Suzuki Raider 150

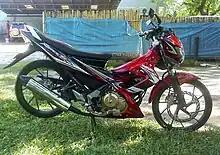
Suzuki Raider 150 (first facelift)

In 2008, the Raider got its first facelift and moved the assembling completely to Indonesia. Suzuki Raider R150 got a slight makeover in its design, the most notable change was headlight has changed inspired by that of the GSX-R600/750 superbikes. The Raider 150 was released in 2009 for the Malaysian market as the Suzuki Belang R150 until 2013. The Raider R150 was released in 2013 for the Vietnamese market.